Yasser Arafat

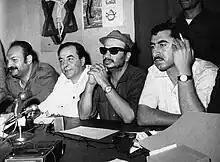
Arafat with Democratic Front for the Liberation of Palestine leader, Nayef Hawatmeh and Palestinian writer Kamal Nasser at press conference in Amman, 1970

Arafat was born in Cairo, Egypt, on 4 or 24 August 1929. His father, Abdel Raouf al-Qudwa al-Husseini, was a Palestinian from Gaza City, whose mother, Yasser's paternal grandmother, was Egyptian. Arafat's father battled in the Egyptian courts for 25 years to claim family land in Egypt as part of his inheritance but was unsuccessful. He worked as a textile merchant in Cairo's religiously mixed Sakakini District. Arafat was the second-youngest of seven children and was, along with his younger brother Fathi, the only offspring born in Cairo. Jerusalem was the family home of his mother, Zahwa Abul Saud, who died from a kidney ailment in 1933, when Arafat was four years of age.